Answer in natural language. Consider the 3D positions of the objects in the scene and not just the 2D positions in the image. Is the centerpoint of  Doorway (highlighted by a red box) at a higher height than blue color bed (highlighted by a blue box)? Choose between the following options: yes or no
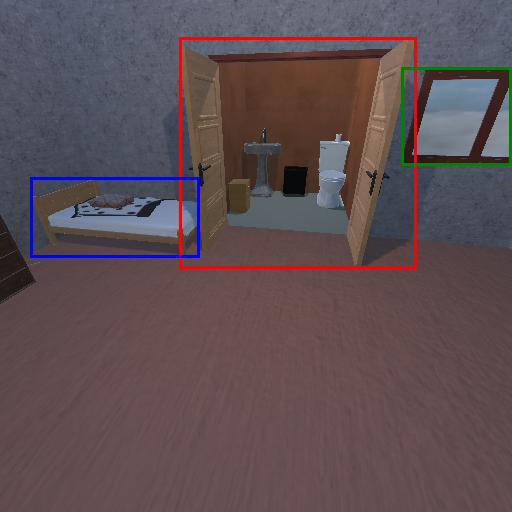
<answer>no</answer>